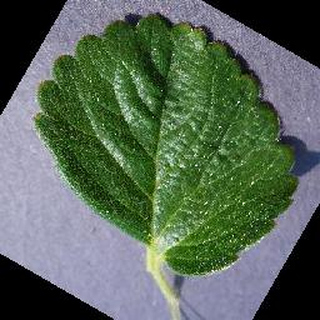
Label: healthy_strawberry